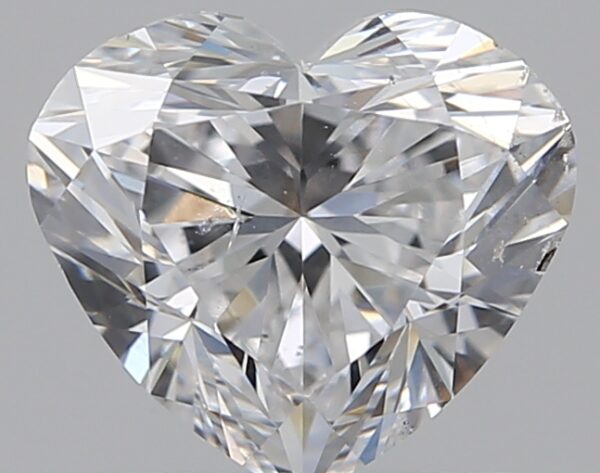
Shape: heart
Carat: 1
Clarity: SI1
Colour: D
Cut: EX
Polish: EX
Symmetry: EX
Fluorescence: M
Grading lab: GIA
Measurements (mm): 6.06 x 6.82 x 4.06